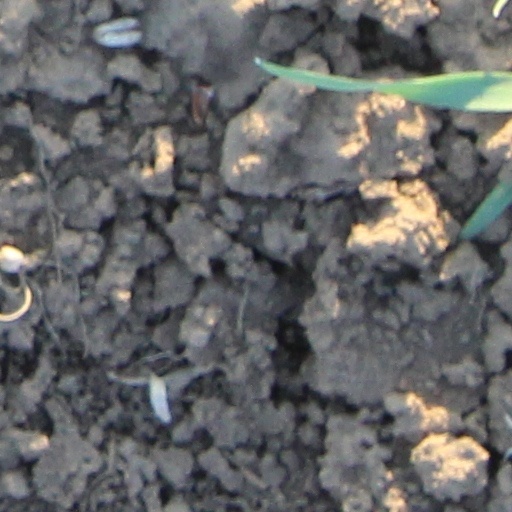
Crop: wheat